Sumi Jo

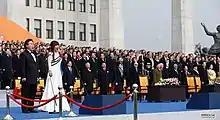

Aria of Zerbinetta in "Ariadne auf Naxos", written by Richard Strauss in 1912, is a difficult piece over 20 minutes in length with numerous high notes. Therefore, Strauss modified part of the sheet music because he thought it was impossible to sing. In 1994, however, Jo became the world's first artist to record the unedited original version of the song. She recorded the song with a Japanese-American conductor, Kent Nagano, in Lyon, France. Jo said it was the hardest record to sing ever. In 1993, she became the first Asian soprano to win La Siola d'Oro. In addition, Jo won six international competitions for the first time as an Asian soprano, and was recorded as the first Asian prima donna who starred in the world's opera theaters.